Wetherby

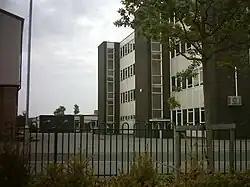
Wetherby High School

In its heyday, Wetherby had seventeen pubs in its town centre. Only eleven now remain, of which ten are still open. The town's oldest surviving pub, the "Brunswick Hotel", closed in 2003 and reopened as "Harris' Bar"; in 2012, it reopened again as "The Brunswick" after refurbishment by Enterprise Inns. The "Three Legs" public house closed in 2007 and became "bar Thr3", Wetherby's first non smoking pub.